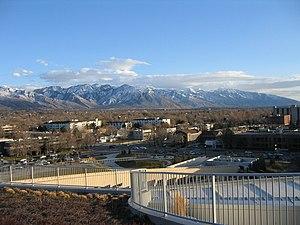
La chaîne Wasatch est un massif montagneux des États-Unis d'Amérique formant la bordure occidentale des montagnes Rocheuses.